Pierre Boulez

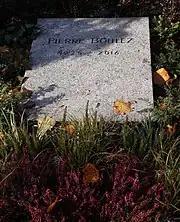
tombstone bearing Boulez's name and dates

This period also marked a return to the opera house, including two productions with Peter Stein: Debussy's "Pelléas et Mélisande" (1992, Welsh National Opera and Théâtre du Châtelet, Paris); and Schoenberg's "Moses und Aron" (1995, Dutch National Opera and Salzburg Festival). In 2004 and 2005 he returned to Bayreuth to conduct a controversial new production of "Parsifal" directed by Christoph Schlingensief.